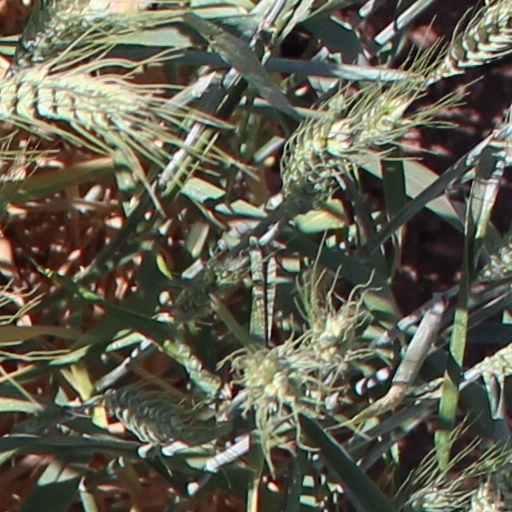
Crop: wheat